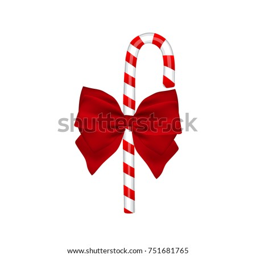
traditional candy with bow on a white background